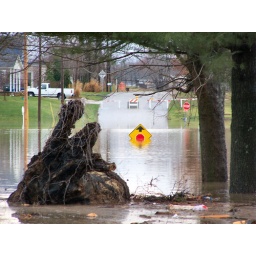
You can see how deep the water is in this little dip in the road by the ball fields.